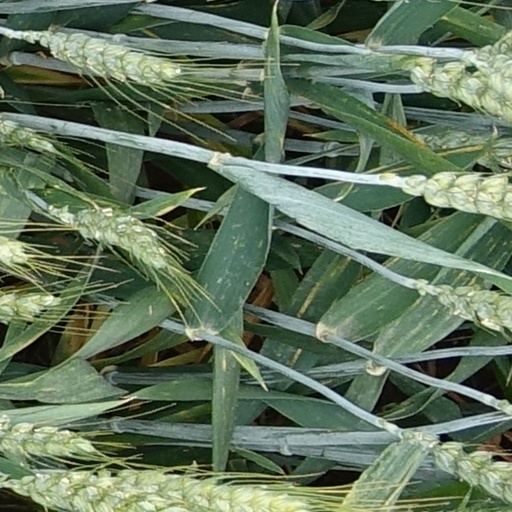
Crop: wheat